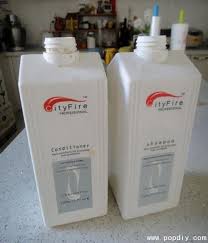
Waste category: plastic